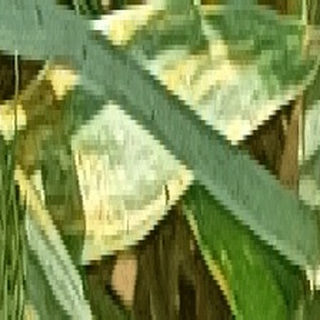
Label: wheat_yellow_rust